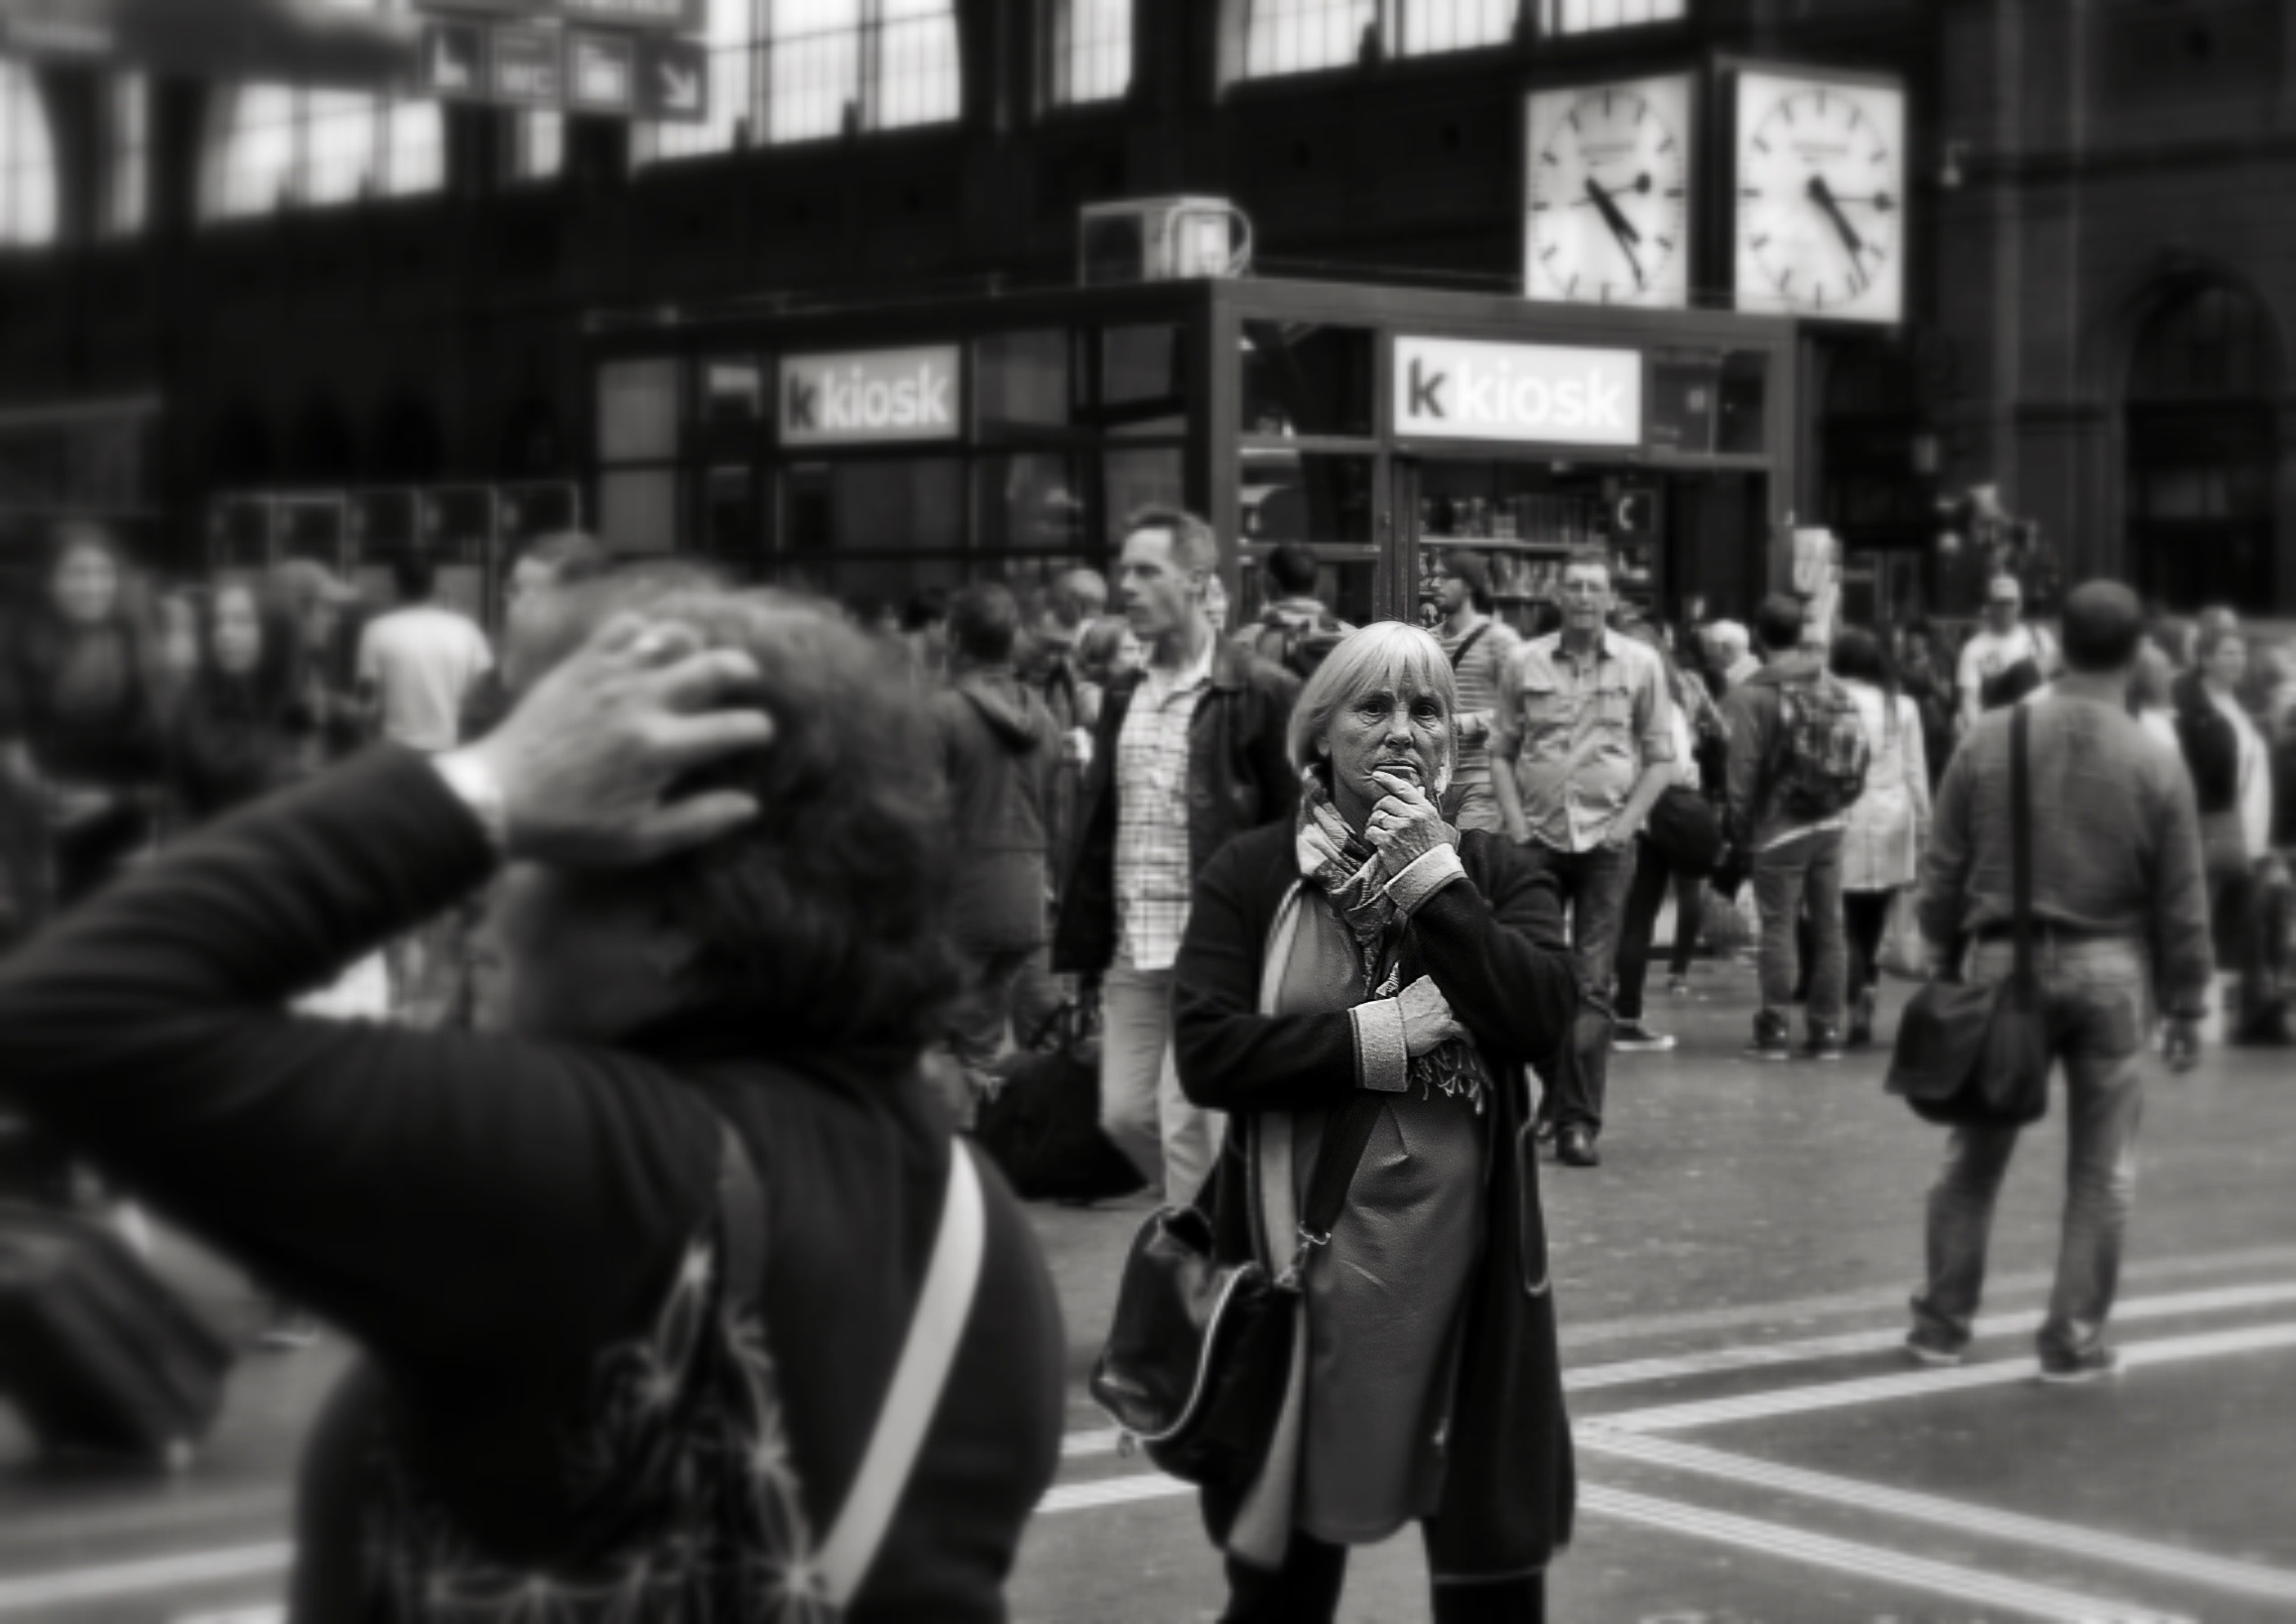
pedestrian, black and white, people, road, street, urban, crowd, monochrome, streetphotography, candid, infrastructure, swiss, streetart, schweiz, switzerland, zri, zurich, streetphoto, schwarzundweiss, stphotographia, demonstration, streetscene, strassenszene, strassenfotografie, streetlife, mainstation, sbb, streetpix, thomas8047, onthestreets, streetphotographer, 175528, zurichstreet, fascinationstreet, nikond300s, streetartzri, zrichstreetphotography, zrichhb, monochrome photography